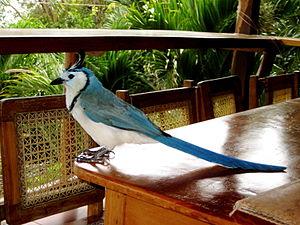
Le Geai à face blanche est une espèce de passereau de la famille des Corvidae.